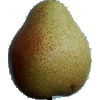
Label: pear_forelle